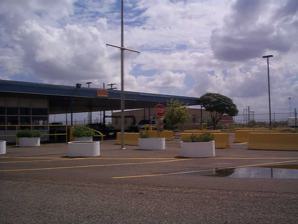
Building: Falcon Dam Port of Entry
Country: Mexico
Year built: 1954
Falcon Dam Port of Entry Falcon Dam Port of Entry Location Country United States Location FM 2098 Spur, Falcon Heights, Texas 78545 ( Falcon Dam ) Coordinates 26°33′12″N 99°08′40″W / 26.553225°N 99.144487°W / 26.553225; -99.144487 Details Opened 1954 Hours 7:00 AM-3:00 PM (Central), 7 days a week [1] Exit Port Nuevo Laredo Statistics 2005 Cars 147,101 2005 Trucks 0 Pedestrians (not reported, but believed to be small in number) Website https://www.cbp.gov/contact/ports/romafalcon-dam Falcon Dam Port of Entry is a port of entry to the United States on the Mexican border. The Falcon Dam was built in 1954 "as part of a joint U.S.-Mexico project to collect water for flood control, hydroelectric power and water for drinking and agriculture." The Falcon Dam Port of Entry is essentially a replacement for the former Zapata Port of Entry, which was situated at a bridge in the town of Zapata, Texas .  When the dam was completed, the town was moved to higher ground, and the Zapata Bridge now lies at the bottom of Falcon Lake. A five-year safety study of dams along the U.S. - Mexico border, which includes Falcon Dam, done at the behest of the International Boundary and Water Commission "yielded urgent and high-priority deficiencies at five of the six dams." The study for the IBWC was conducted by Joint Technical Advisors, which includes the United States Army Corps of Engineers . References ^ Schiller, Dane; PINKERTON , JAMES (2010-06-02). "Agents feared Mexican drug cartel attack on border dam" . Chron . ^ MacCormack, John (2017-10-16). "Study reveals disturbing conditions of dams along the Texas-Mexico border" . Laredo Morning Times . ^ MacCormack, John (2017-10-16). "Study reveals disturbing conditions of dams along the Texas-Mexico border" . Laredo Morning Times . See also List of Mexico–United States border crossings List of Canada–United States border crossings This article about a location in the Mexican state of Tamaulipas is a stub . You can help Wikipedia by expanding it . v t e This article about a location in Starr County, Texas is a stub . You can help Wikipedia by expanding it . v t e